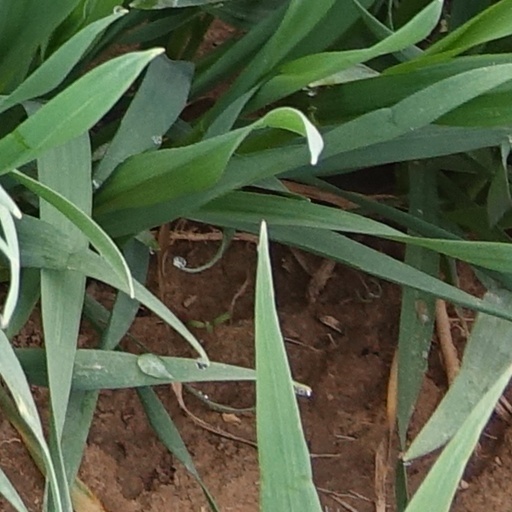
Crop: wheat